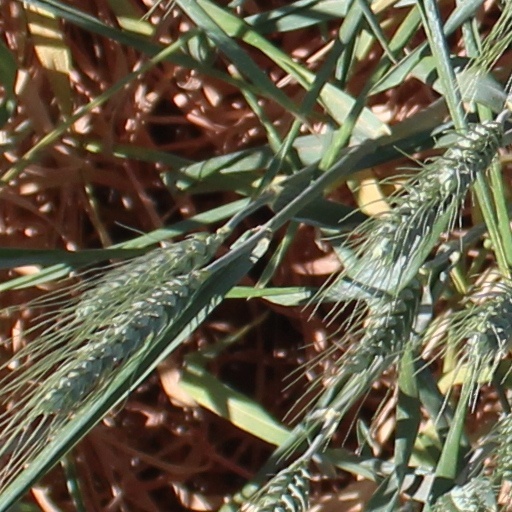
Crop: wheat